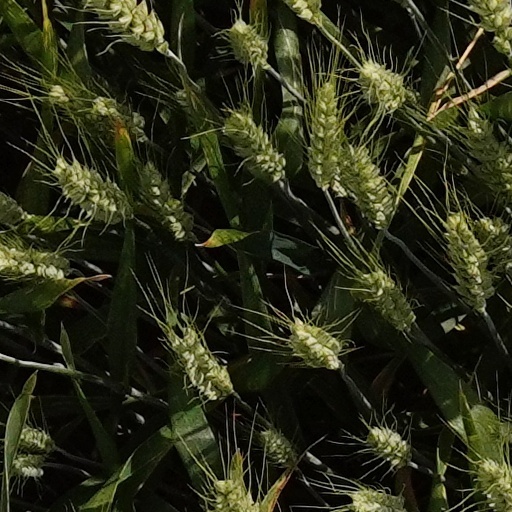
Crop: wheat